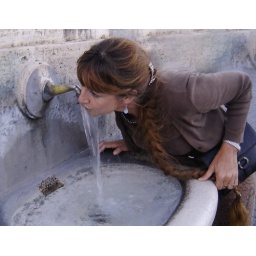
All over clean running fresh clear cool water ...